Jake Zamansky (skier)

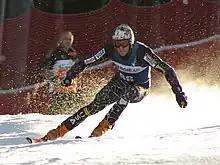
Jake Zamansky in January 2008

Jake Zamansky (born June 26, 1981) is an American alpine ski racer who has competed since 1997. His best World Cup finish was 15th at a giant slalom event in Italy in 2009.